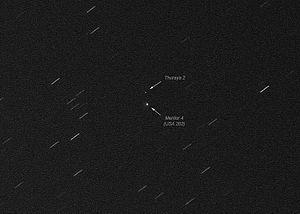
Mentor, également connu sous l'appellation Advanced Orion, est une famille de satellites américains de renseignement d'origine électromagnétique mis en œuvre par le National Reconnaissance Office et développés avec la contribution de la Central Intelligence Agency. En date de juin 2016, sept exemplaires de cette famille de satellites ont été placés en orbite depuis 1995 par des lanceurs Titan et Delta IV. Ces satellites qui ont remplacé la série des Magnum/Orion interceptent des signaux électroniques depuis l'orbite géostationnaire.